Crack growth resistance curve

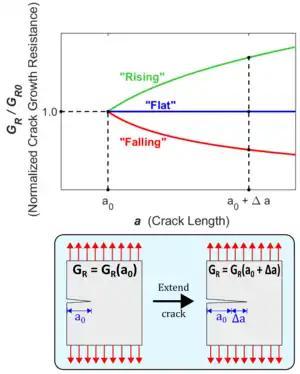

The simplest case of a material's crack resistance curve would be materials which exhibit a "flat R-curve" (formula_2 is constant with respect to formula_4). In materials with flat R-curves (the shape of R curve depends on the material properties and more importantly on the crack tip plasticity. The reduction in stress intensity factor due to high deformation can result in a flat R curve), as a crack propagates, the resistance to further crack propagation remains constant. Thus, the common failure criteria of formula_16 is largely valid. In these materials, if formula_1 increases as a function of formula_4 ("which is the case in many loading configurations and crack geometries"), then as soon as the applied formula_1 exceeds formula_17 the crack will unstably grow to failure without ever halting.